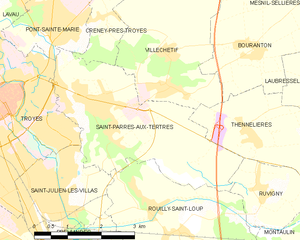
Carte des communes françaises: Saint-Parres-aux-Tertres